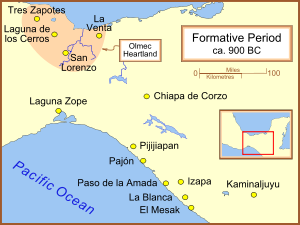
Izapa est un très grand site archéologique mésoaméricain situé dans l’État mexicain du Chiapas, il a été occupé au cours du Préclassique récent. Le site est situé sur le Rio Izapa, un affluent du Rio Suchiate qui forme la frontière avec le Guatemala, à 35 km de l'océan Pacifique, près de la base du volcan Tacaná, la quatrième montagne du Mexique par l’altitude.